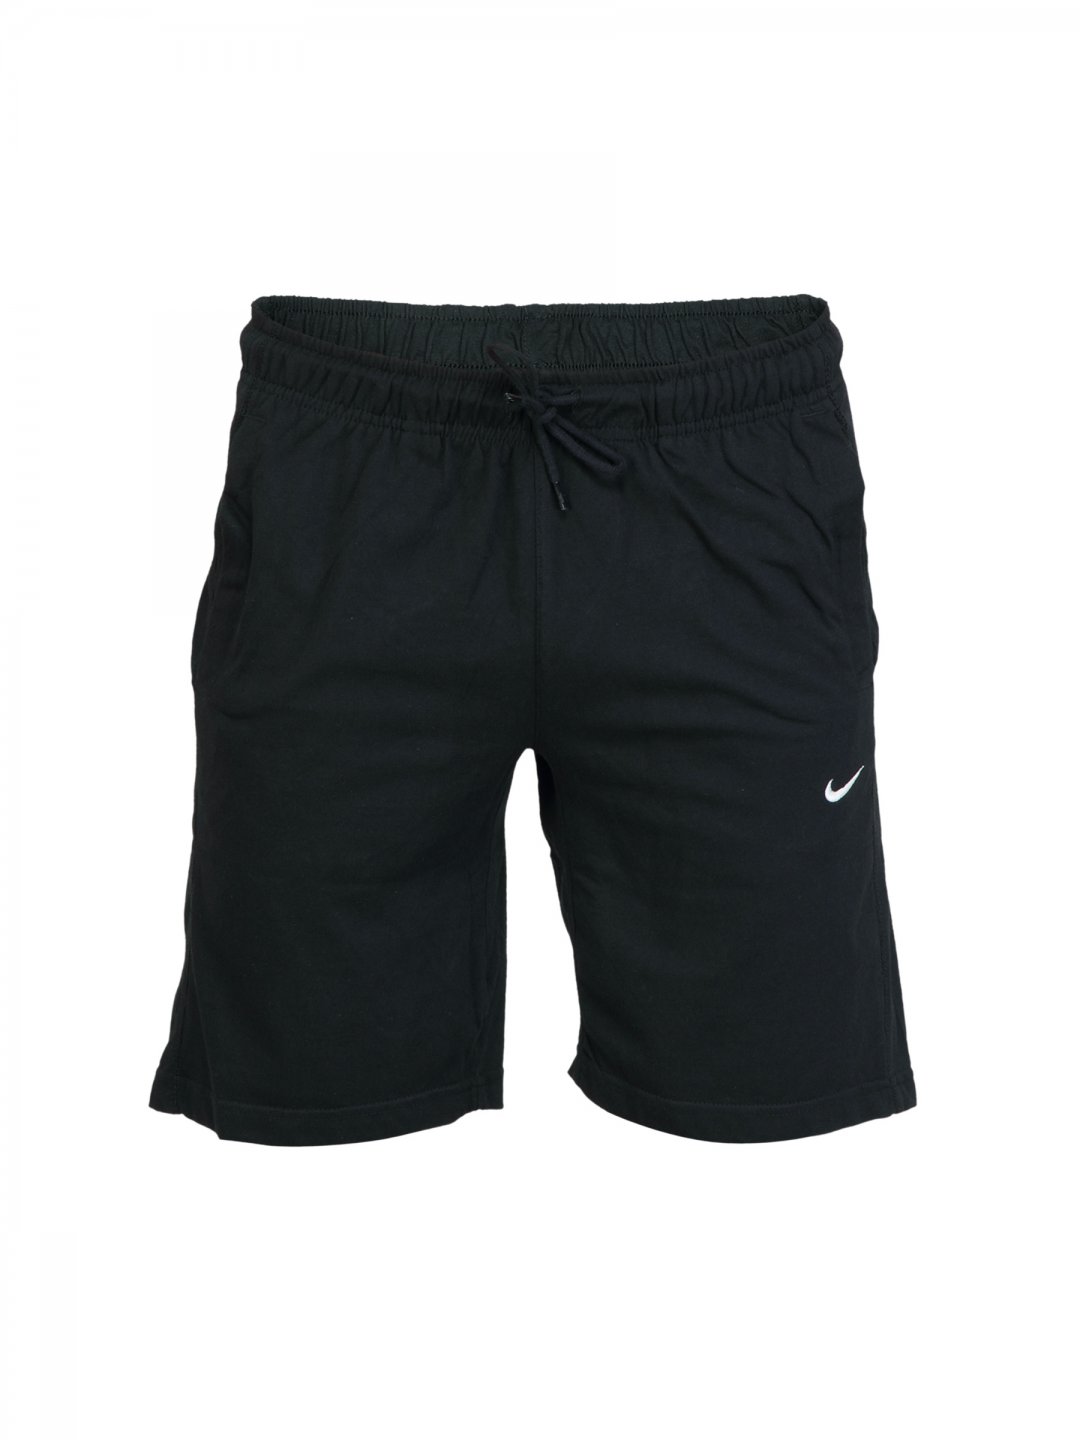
Nike Men Solid Black Shorts
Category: Apparel / Bottomwear / Shorts
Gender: Men
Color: Black
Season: Summer 2012
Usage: Sports